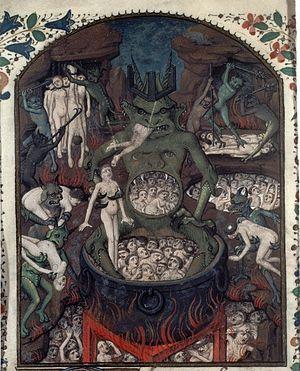
BnF Ms Fr. 28, Cité des Dieux Fol. 249v, Enfer
Le Jardin des délices est une peinture à l'huile sur bois du peintre néerlandais Jérôme Bosch, appartenant à la période des primitifs flamands. L'œuvre est structurée en triptyque, format souvent utilisé par les peintres du début du XVᵉ siècle jusqu'au début du XVIIᵉ siècle dans la partie septentrionale de l'Europe. Elle est le plus souvent datée de 1494 à 1505, bien que des chercheurs en avancent la création jusqu'aux années 1480.
Le Maître de l'Échevinage de Rouen est un maître anonyme enlumineur actif à Rouen entre 1450 et 1485. Il est nommé ainsi d'après les cinq manuscrits qu'il enlumina, entre 1457 et 1480 environ, pour la librairie des échevins de Rouen. On lui trouve aussi le nom Maître du Latini de Genève, d'après ses illustrations d'un manuscrit de Brunetto Latini conservé à Genève.